François Christophe de Kellermann

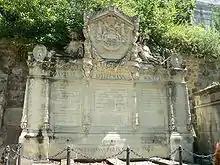
Kellermann's tomb in Père Lachaise Cemetery

Kellermann was then sixty-two years of age, still physically equal to his work, but the young generals who had come to the front in the previous two years represented the new spirit and the new art of war, and Kellermann's active career came to an end. But the hero of Valmy was never forgotten. When Napoleon came to power Kellermann was named successively senator (1800), president of the Senate (1801), honorary Marshal of France (19 May 1804), and title of Duke of Valmy (1808).